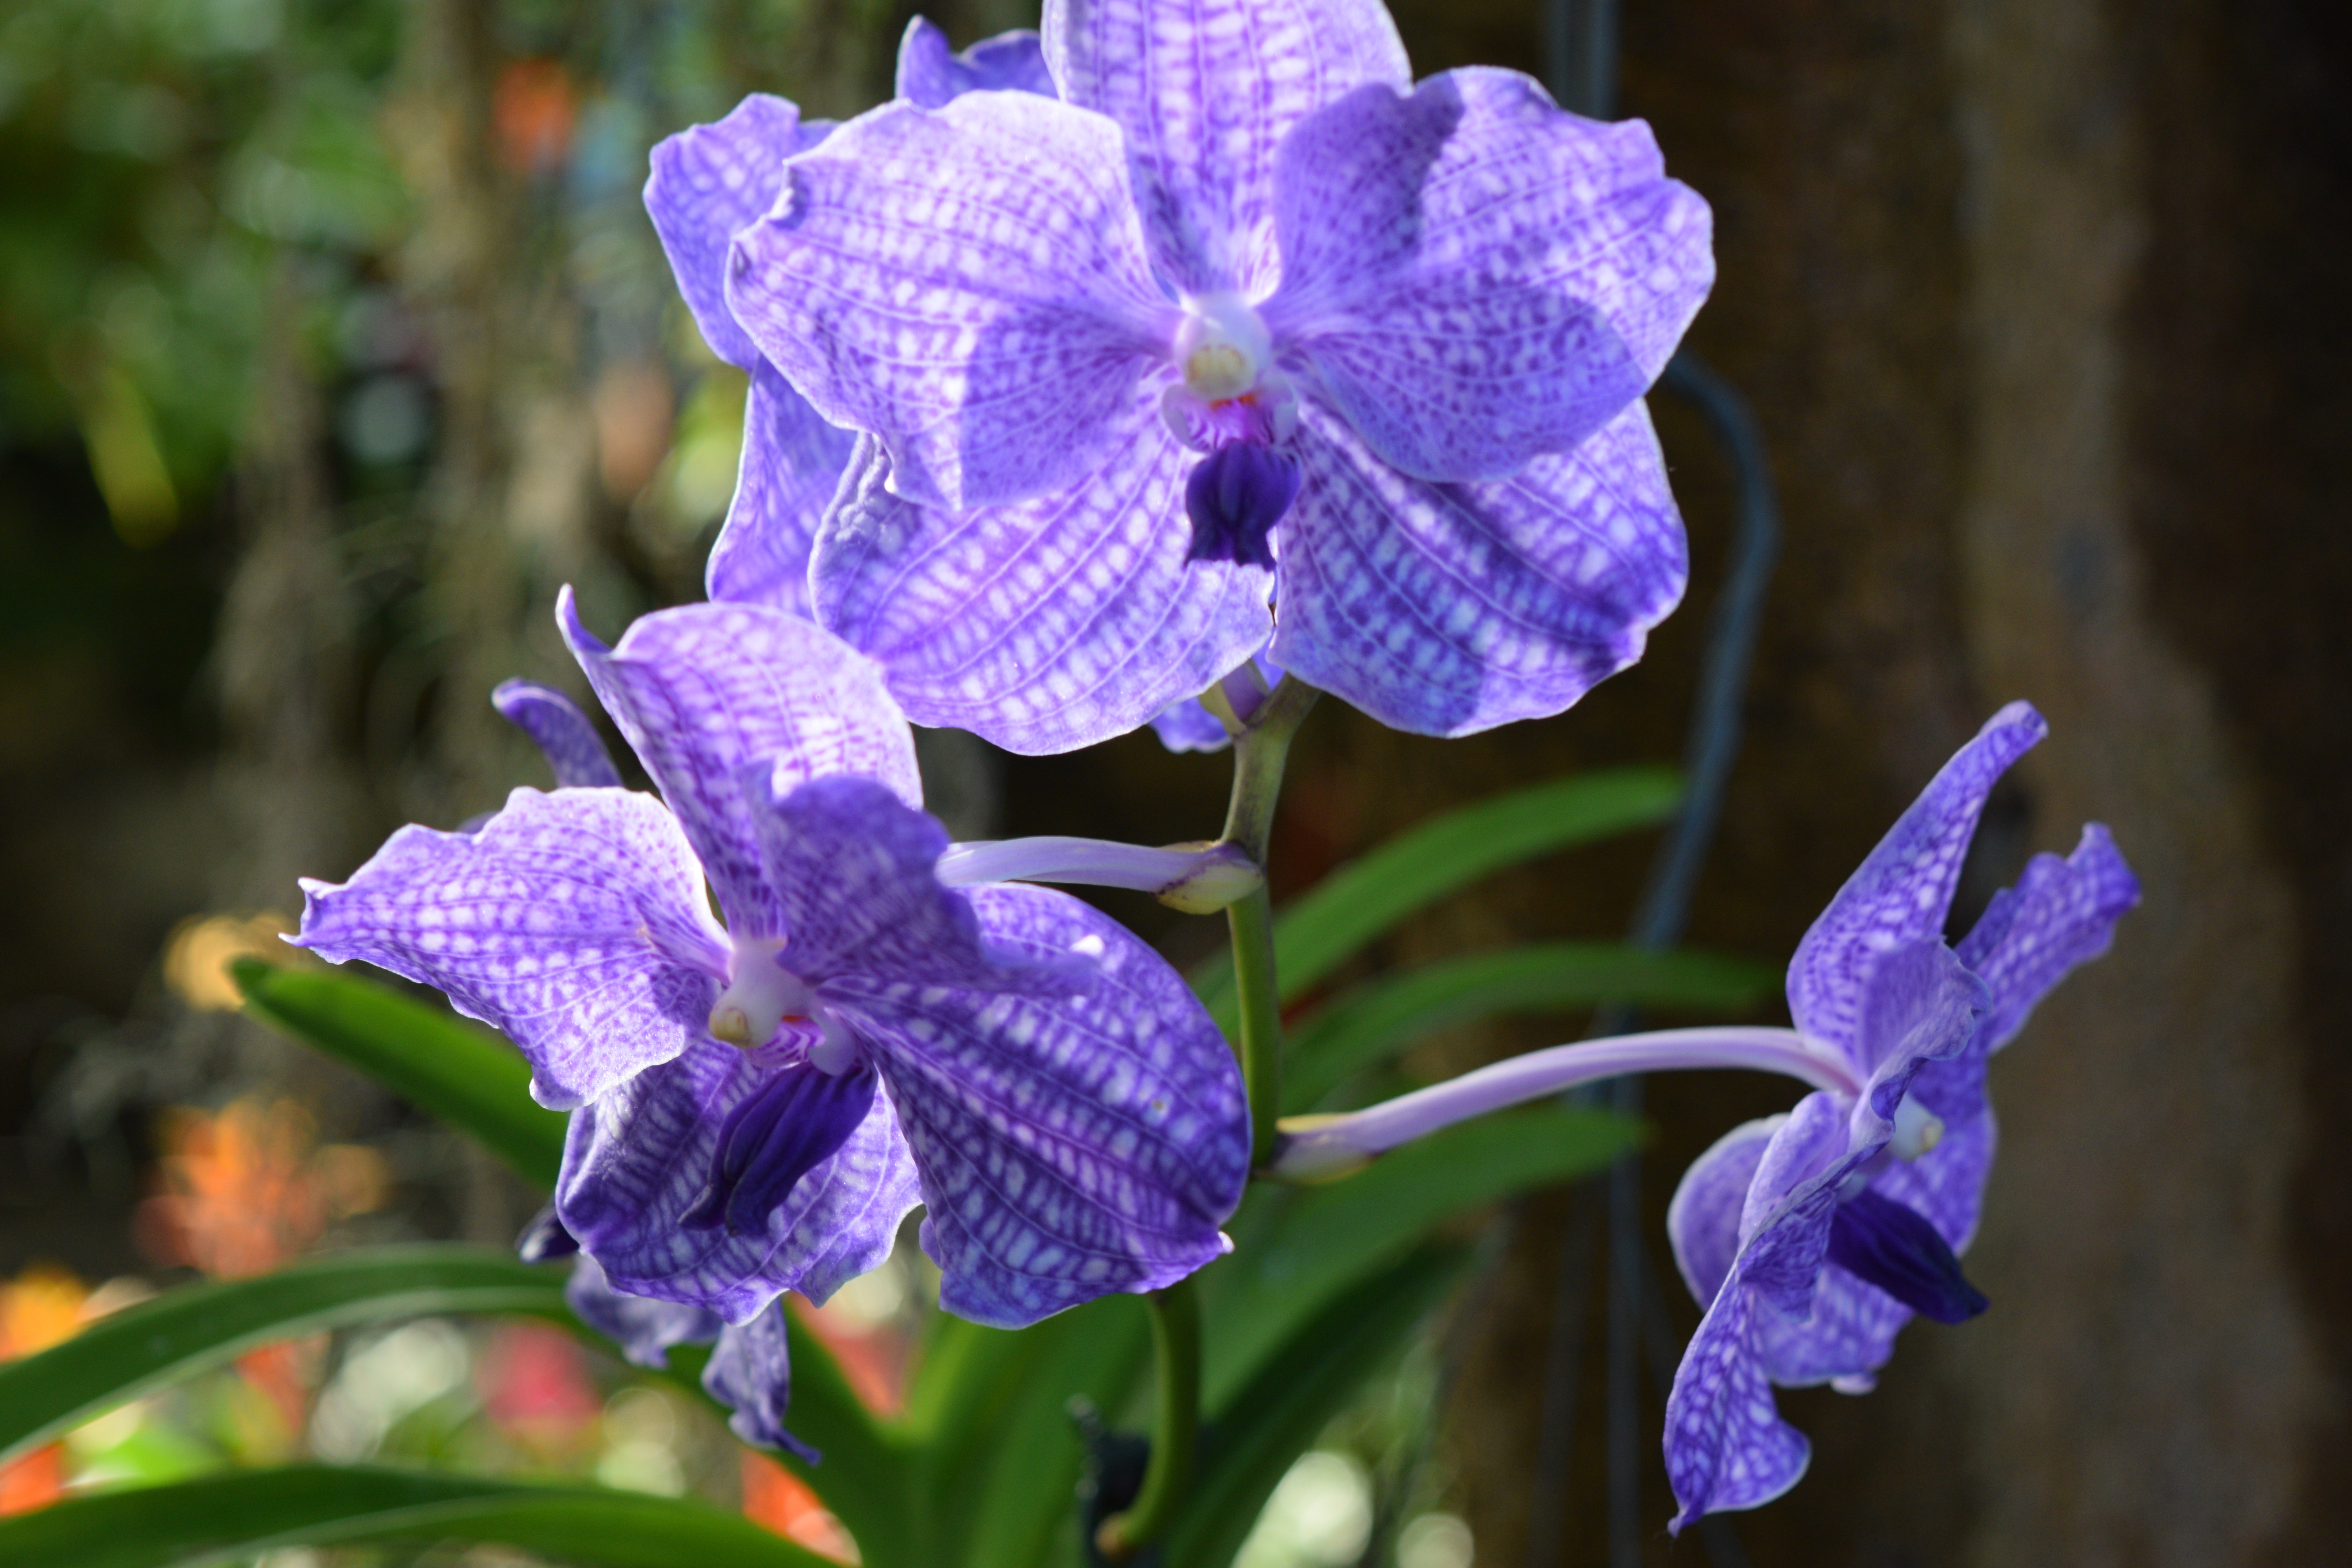
plant, flower, purple, botany, flora, wildflower, eye, macro photography, flowering plant, land plant